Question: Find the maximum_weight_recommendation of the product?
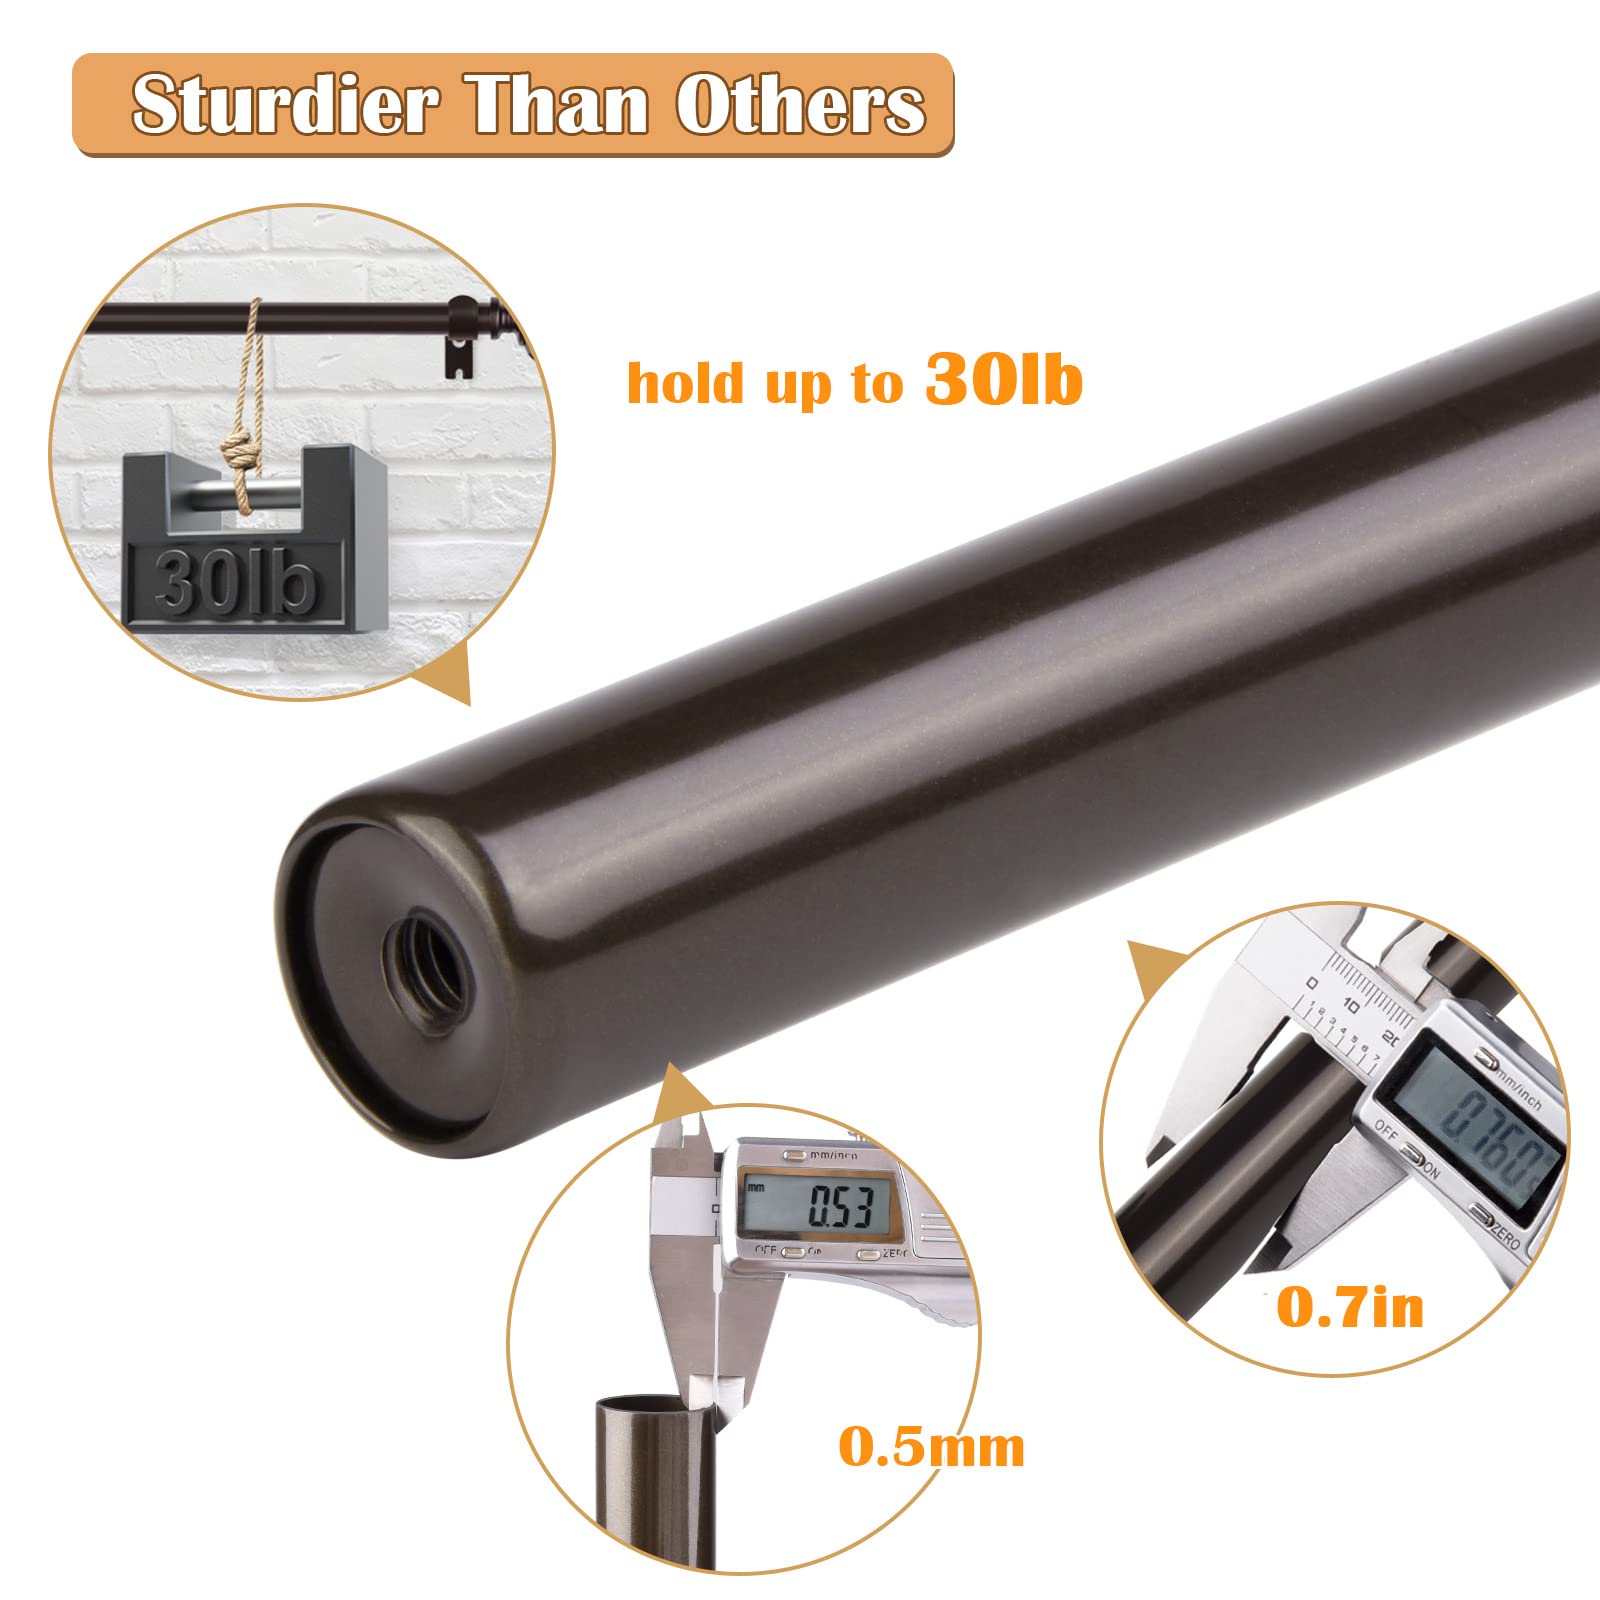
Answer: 30 pound